Leverhulme Trust

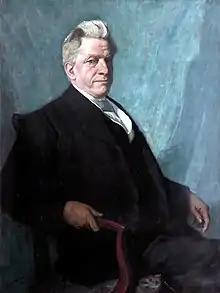
William Hesketh Lever, 1st Viscount Leverhulme (1851–1925), painting by William Strang († 1921), 1918. University of Liverpool Art Gallery and Collections.

Victorian businessman and entrepreneur William Hesketh Lever manufactured and marketed Sunlight soap. In order to produce cheap soap and undercut competition, he controlled large concessionary areas in the Congo. These were granted to him by King Leopold, with whom he was a close friend. Many Congolese were exploited for use in forced labour which was allowed to continue for many decades before coming to light.